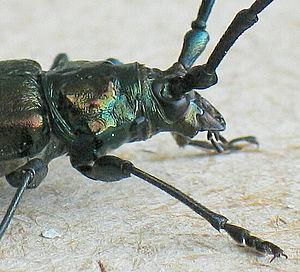
Aromie musquée (Aromia moschata) Magyar: Pézsmacincér (Aromia moschata) 日本語: ジャコウカミキリ (Aromia moschata) Lietuvių: Muskusinis ūsuotis (Aromia moschata) Latviešu: Zaļais vītolgrauzis (Aromia moschata)